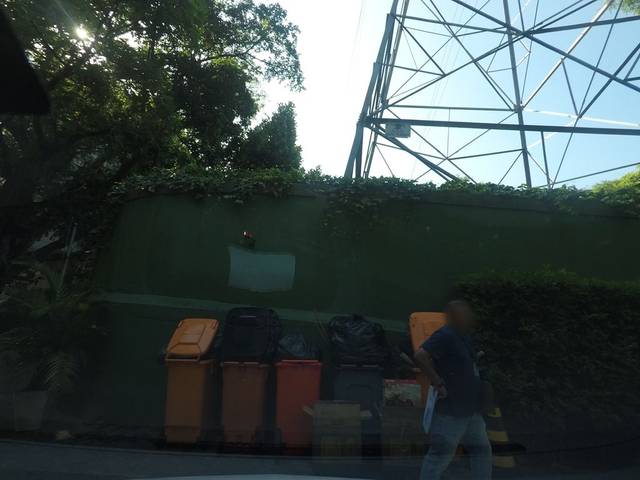
Region: Brazil
Coordinates: -22.962, -43.219